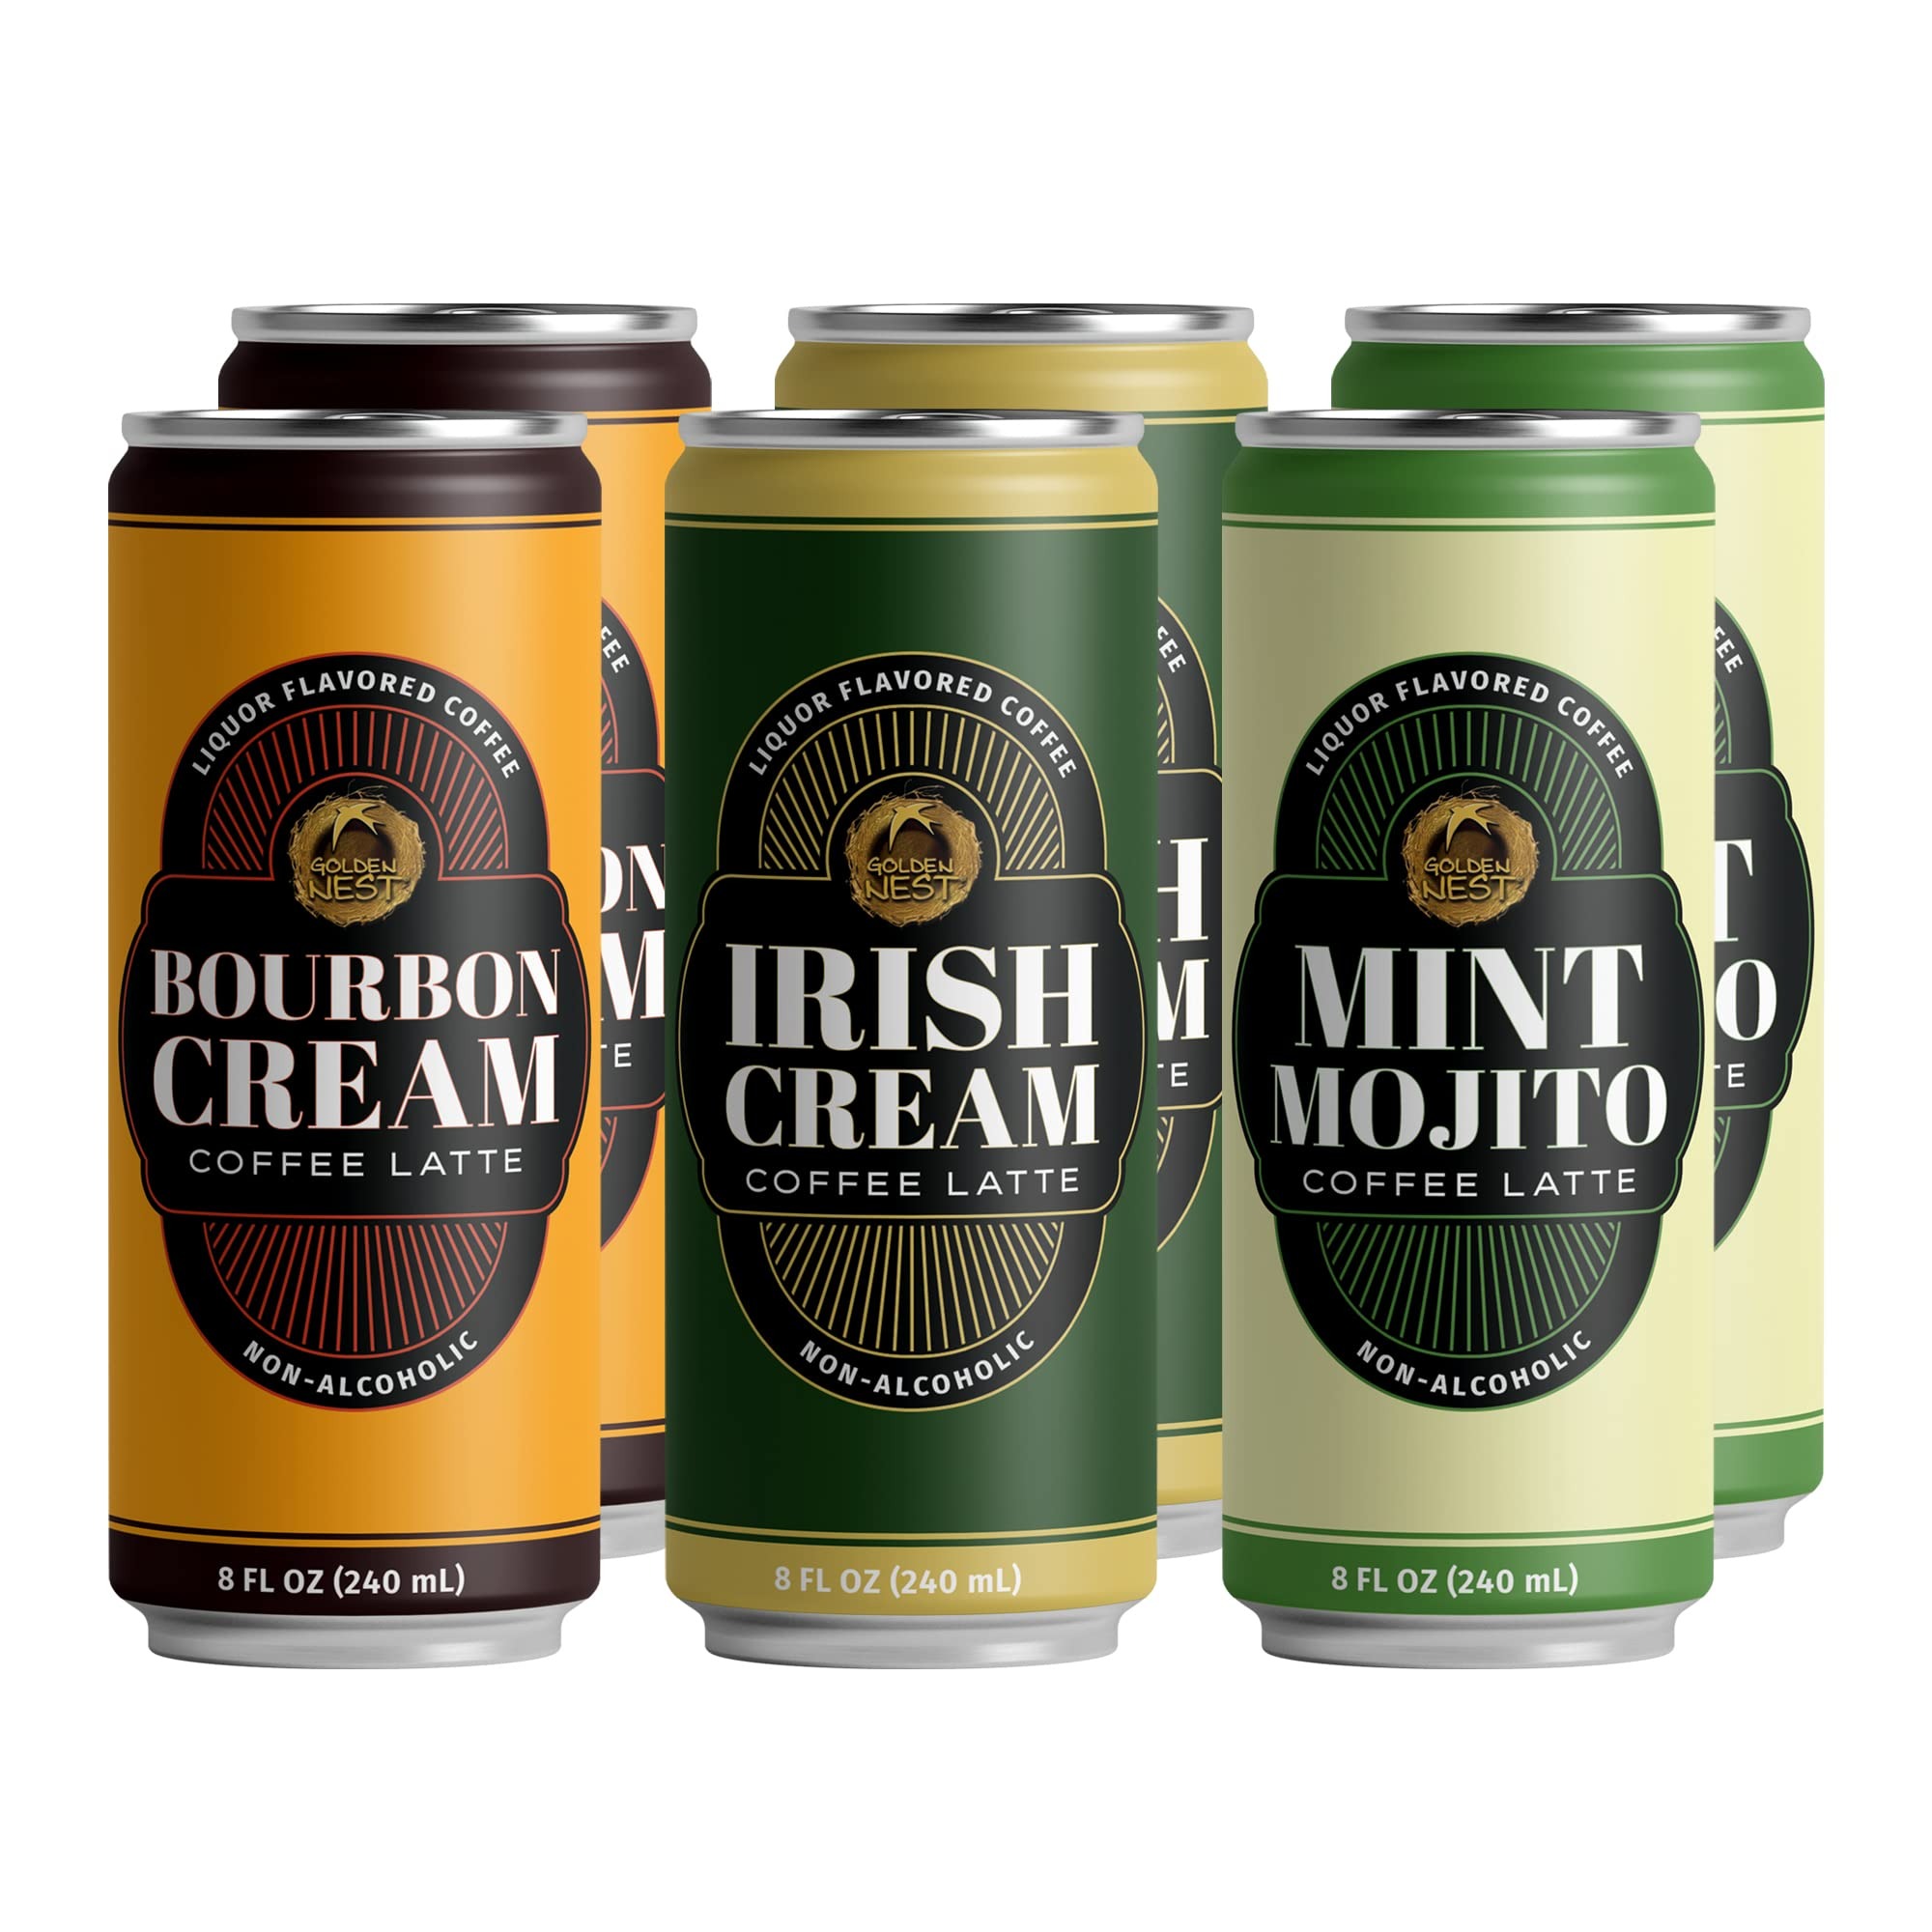
Item Name: Golden Nest Liquor-Flavored Coffee Latte | Ready to Drink Liquor-Inspired Non-Alcoholic Creamy Beverage | All Natural No Preservatives | 8 Fl Oz Can (Variety Pack, 8 Fl Oz (Pack of 6))
Bullet Point 1: Real Liquor Flavor with 0 Alcohol
Bullet Point 2: Crafted on small batches
Bullet Point 3: Sweet & Creamy
Product Description: Golden Nest Liquor-Flavored Coffee Latte Ready to Drink Liquor-Inspired Non-Alcoholic Creamy Beverage
Value: 96.0
Unit: Fl Oz

Price: 18.99